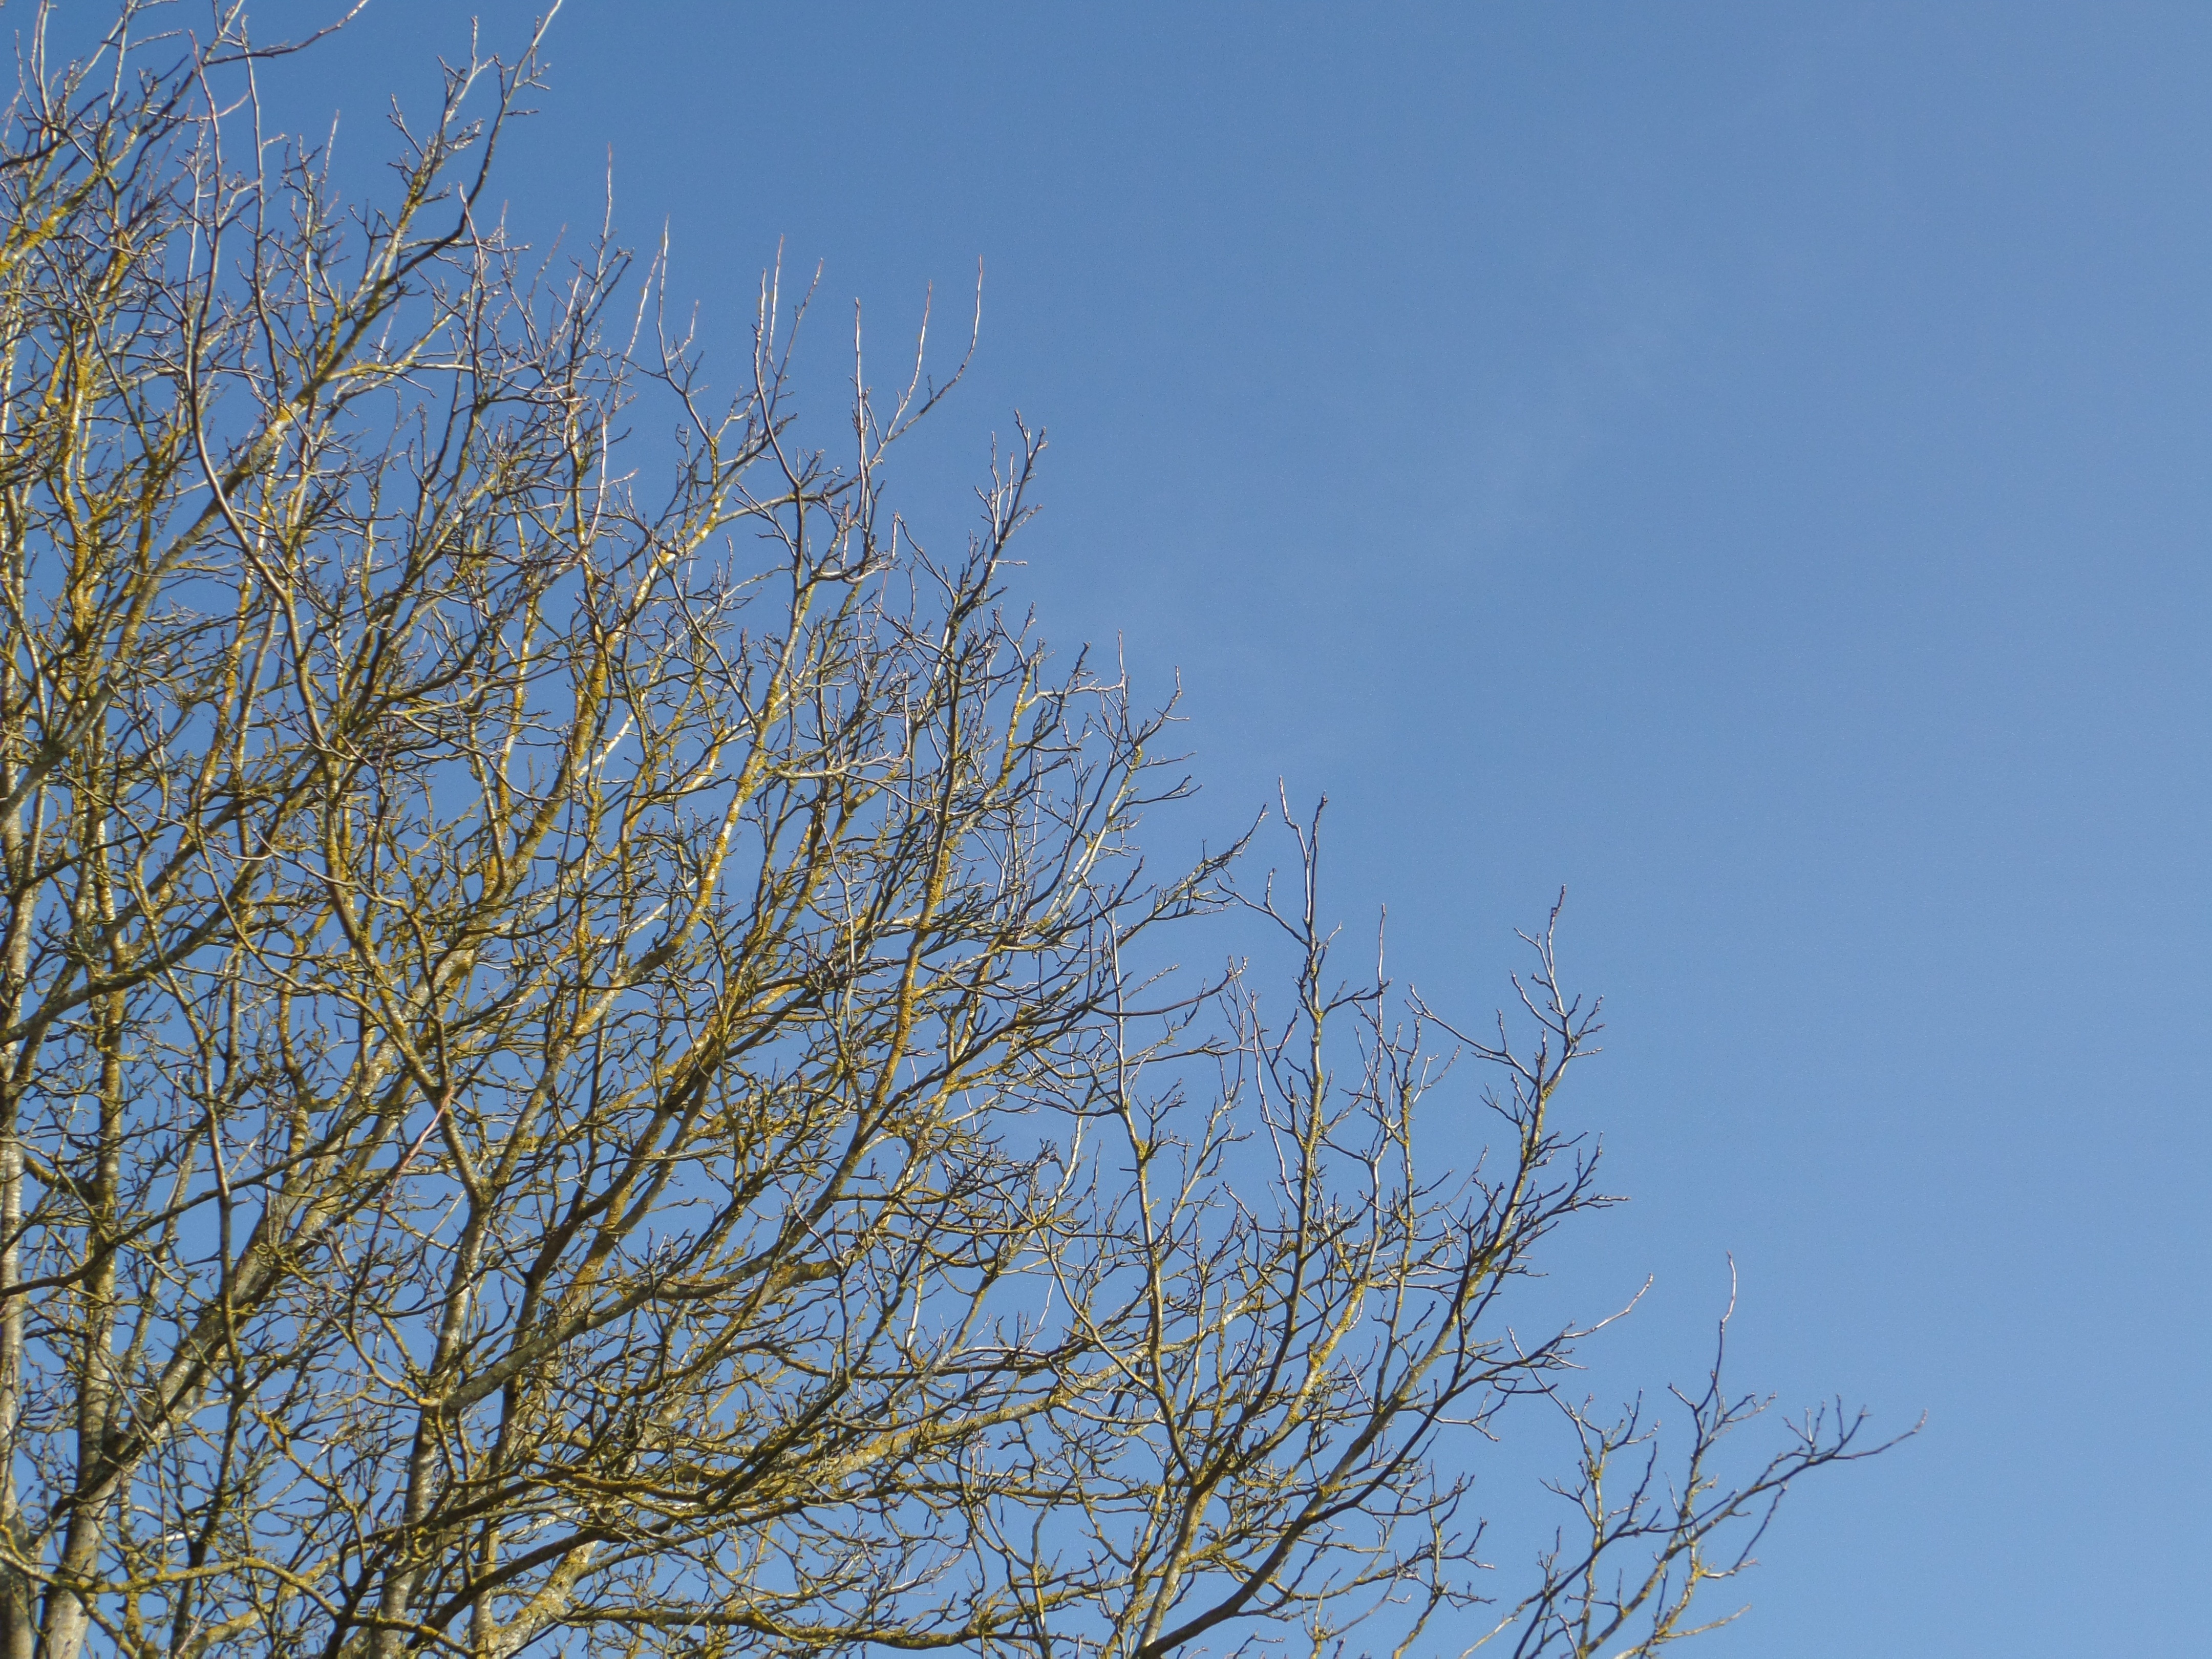
tree, nature, grass, branch, bird, cloud, plant, sky, leaf, spring, blue, aesthetic, grass family, woody plant